Langhorne Manor School

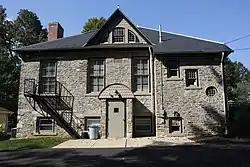
Langhorne Manor Borough Hall, October 2012

The Langhorne Manor School, now known as Langhorne Manor Borough Hall, is an historic, American one-room school building that is located in Langhorne Manor, Bucks County, Pennsylvania.